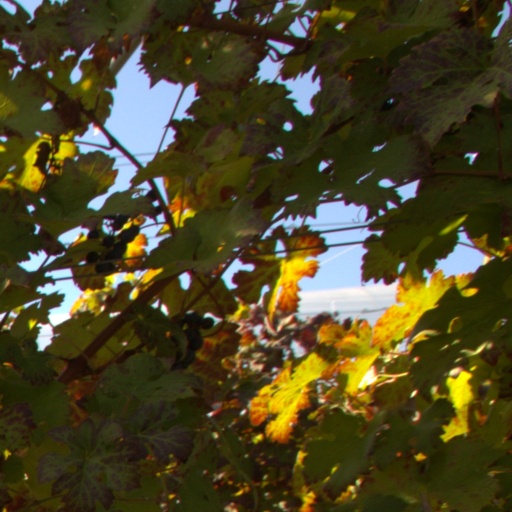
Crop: grape